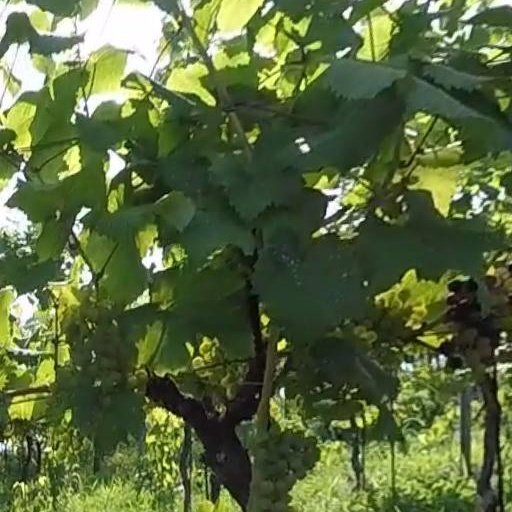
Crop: grape